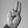
ASL letter: U